Grizzly Creek Fire

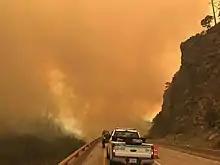
The Grizzly Creek Fire burning along Interstate 70 on August 11, 2020.

The Grizzly Creek Fire caused a section of I-70 between Glenwood Springs and Gypsum in Glenwood Canyon to be closed on August 10, 2020. It was reopened by CDOT the morning of August 24, 2020. Local roads were also closed in the area, including Highway 82 which passes over Independence Pass.